Hercules and Omphale (Boucher)

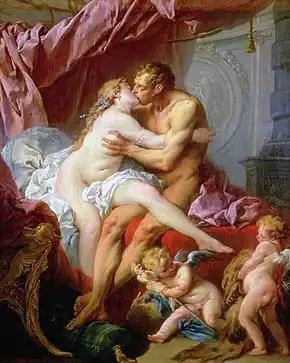

Hercules and Omphale is an oil-on-canvas painting by French painter François Boucher, likely completed sometime between 1731 and 1734. The painting depicts the mythological romance between the Greek hero Hercules and Omphale, queen of Lydia. The painting represents an important work from Boucher's early career, completed shortly after his studies under his mentor François Lemoyne.